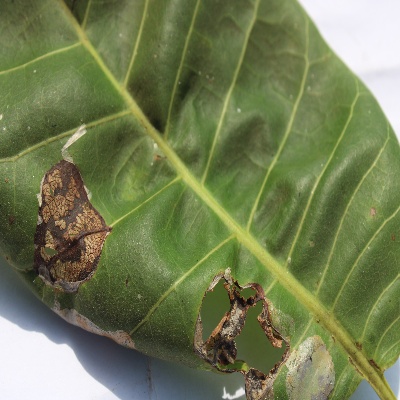
Crop: Cashew
Condition: leaf miner